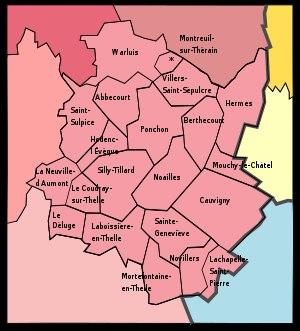
Le canton de Noailles est une ancienne division administrative française située dans le département de l'Oise et la région Picardie.